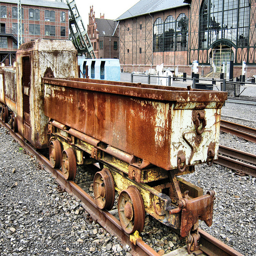
A rusted train car sit on tracks at a train station.
Old rusted train left out on the train tracks
A rusty train on the train tracks.
A rusty open rail car sits in a gravelly rail yard.
Old rusty rail cars on tracks near a brick building with a lot of windows.